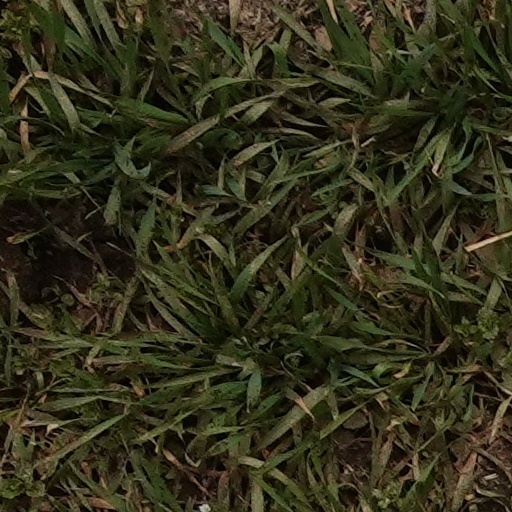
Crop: wheat